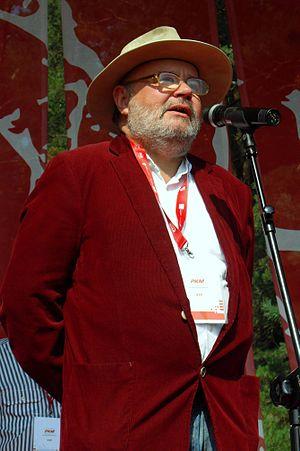
Paweł Marek Huelle, est un écrivain polonais, prosateur et auteur de nouvelles.